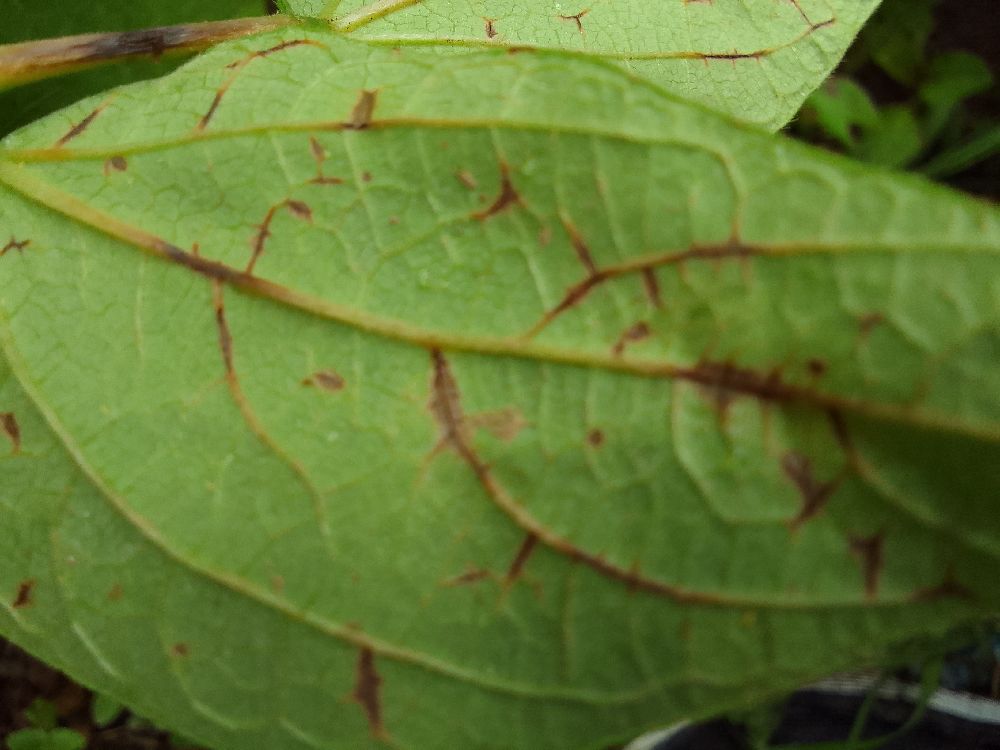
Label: anthracnose